Martyrdom of Barsamya

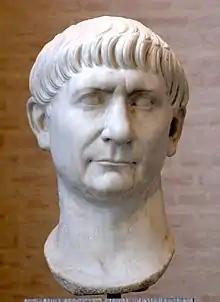
Head of Trajan, from an oversized statue.

In the fifteenth year of Trajan's reign, the Edessan Bishop Barsamya had converted the pagan high priest Sharbel to Christianity. After Judge Lysinas heard of Sharbel's conversion by Barsamya, he ordered the torture of Barsamya. As he was being tortured, letters were sent across the Roman Empire to the high-judicial authorities from the Roman emperor and his proconsul member Lusius with a new decree pertaining to the punishments of Christians according to the laws presented in the decree. Once Lysinas received the letter, he halted Barsamya's torture and had him brought to his court hall. Lysinas read the letter to Barsamya and was set free for not violating the laws according to the decree. Lysinas was relieved of his duties after, and Barsamya continued to live on in Edessa as bishop. The narrative is concluded with a Zenophilus and a Patrophilis claiming to be the authors of the text. By interviewing eyewitnesses Diodorus and Euterpes as their source, Zenophilus and Patrophilis were able to write the text.